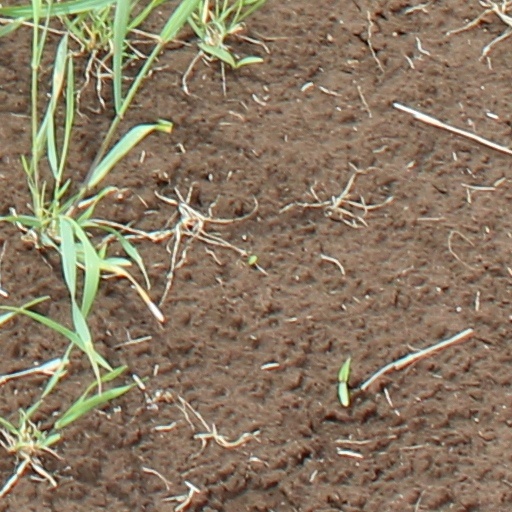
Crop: wheat